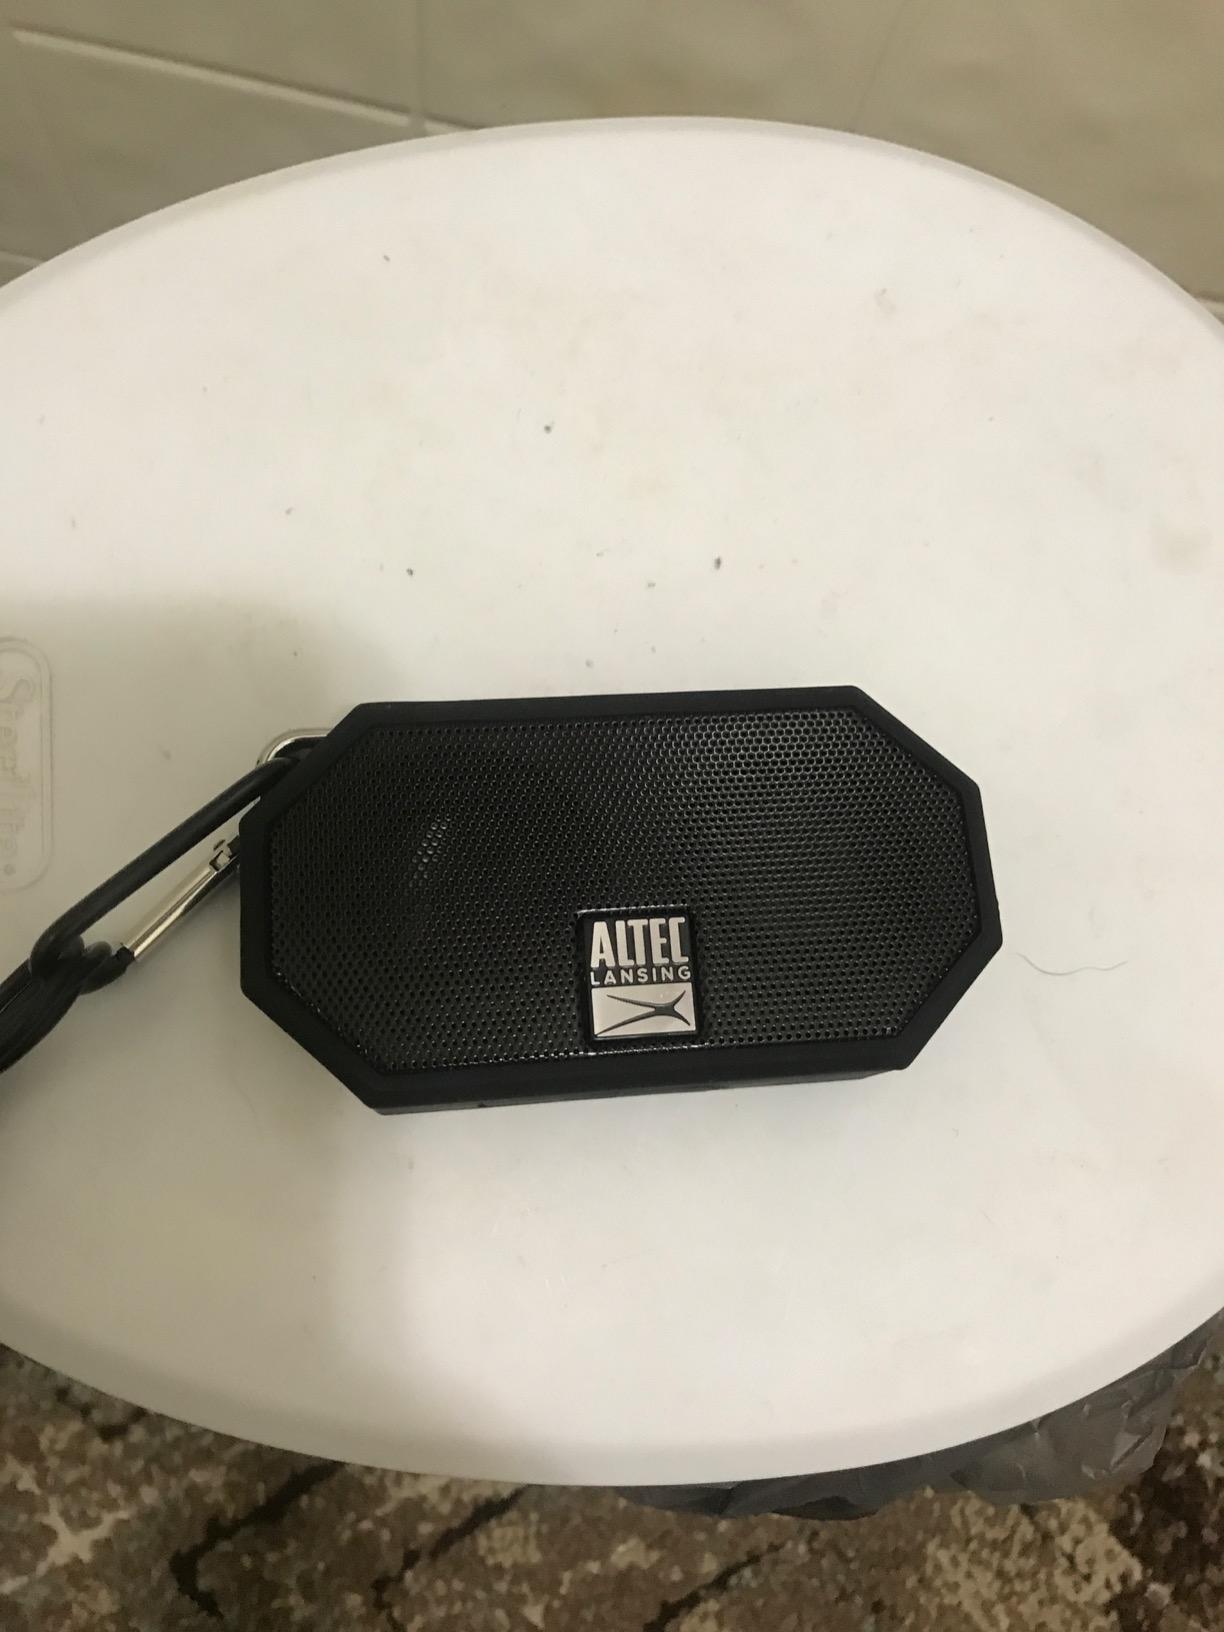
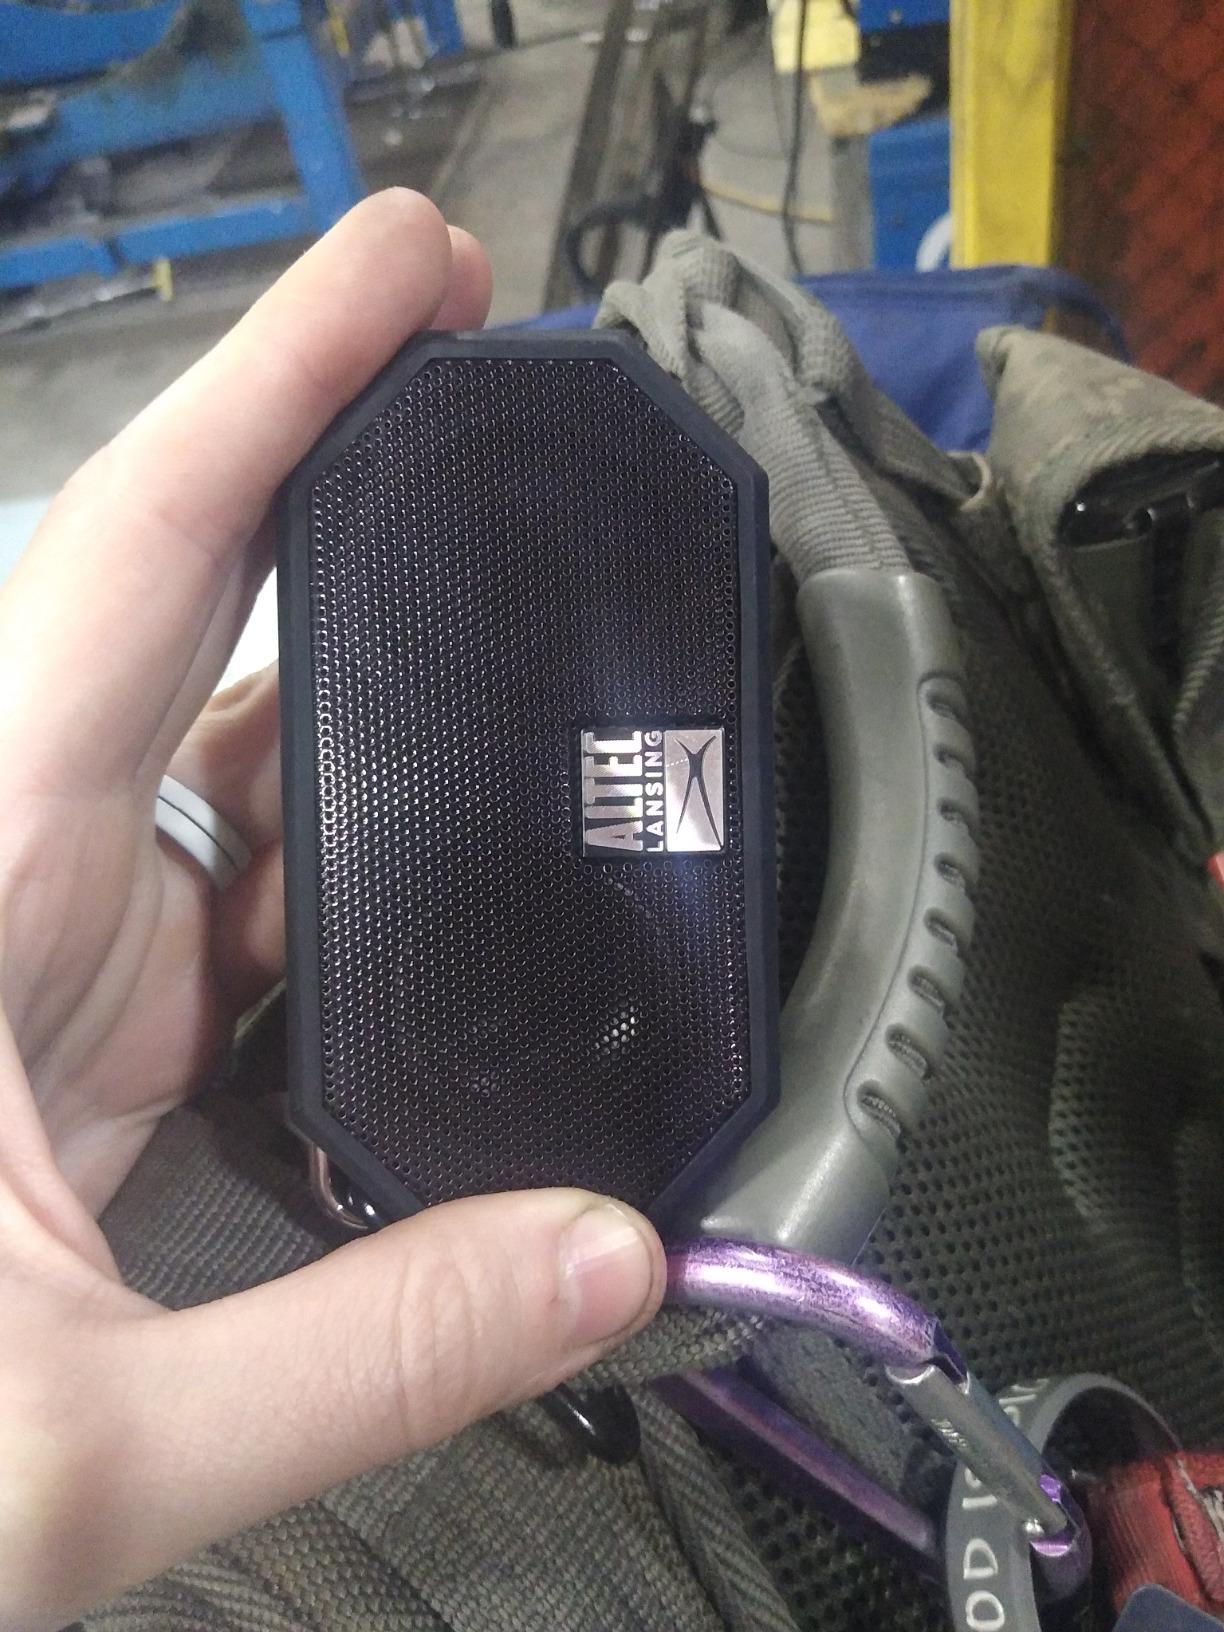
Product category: speaker
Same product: yes